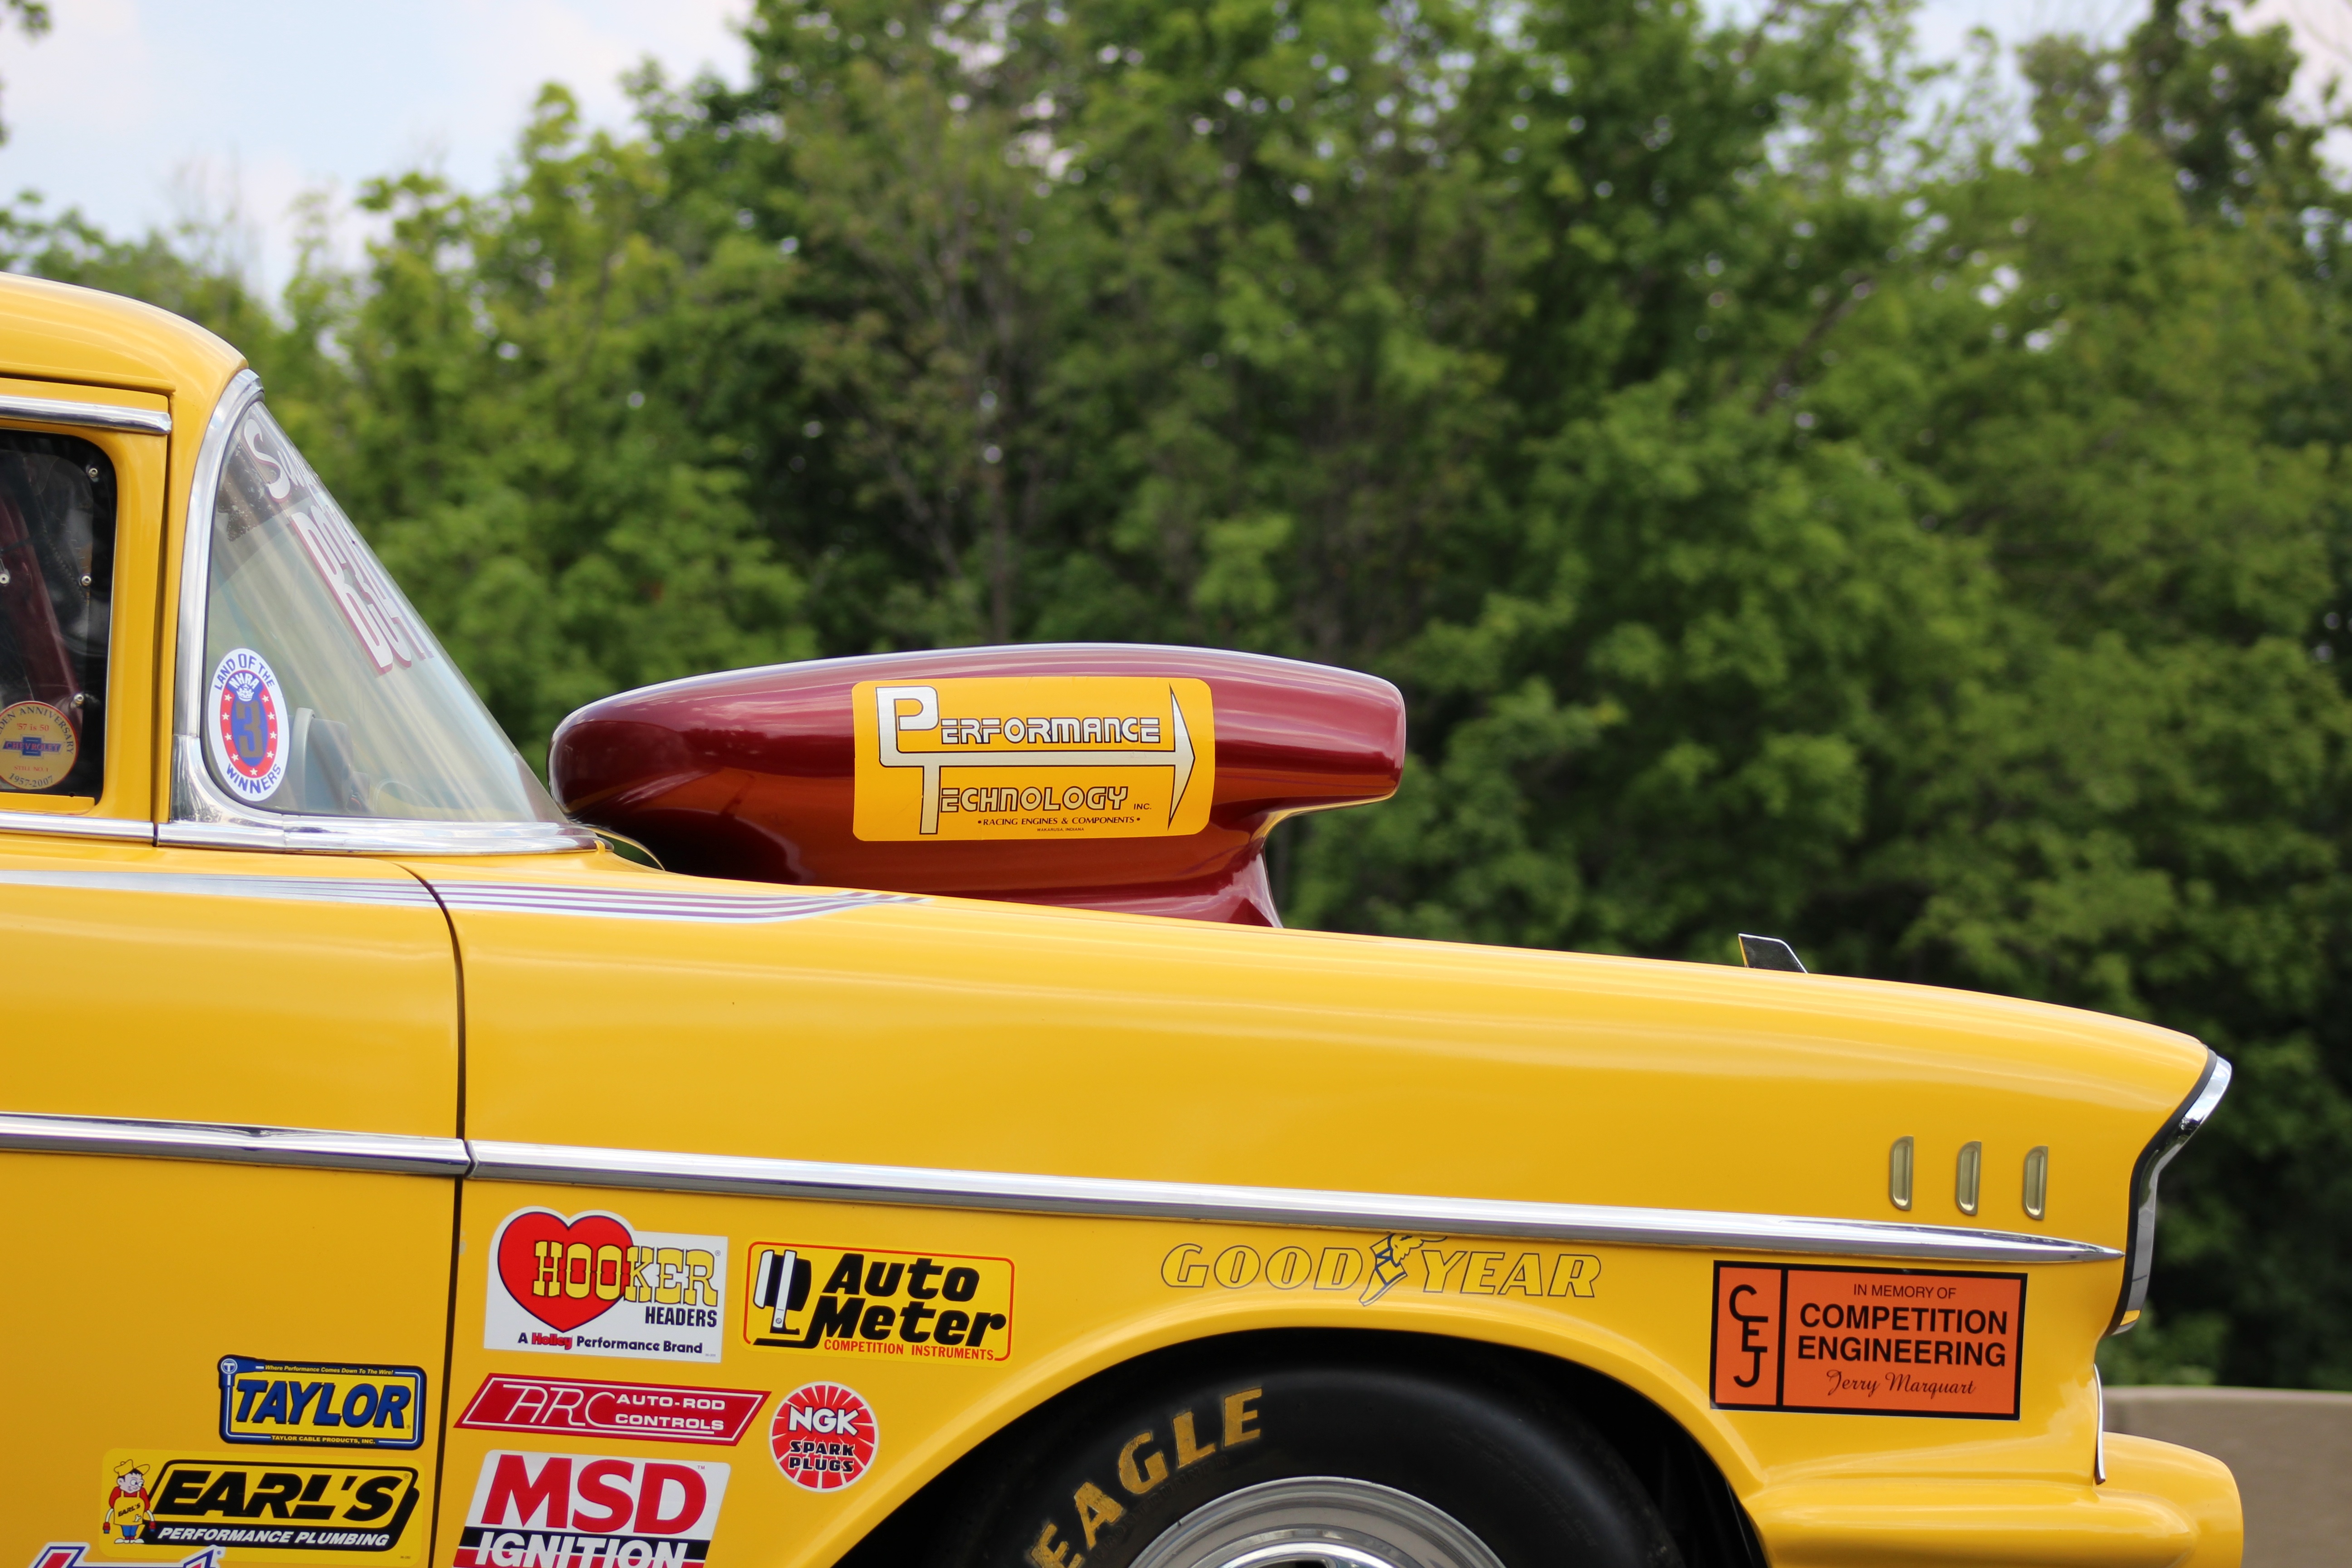
road, car, automobile, transportation, vehicle, automotive, motor vehicle, race car, race, power, engine, motor, classic, fast, fuel, polished, hot rod, automobile make, automotive exterior, stock car racing, dirt track racing